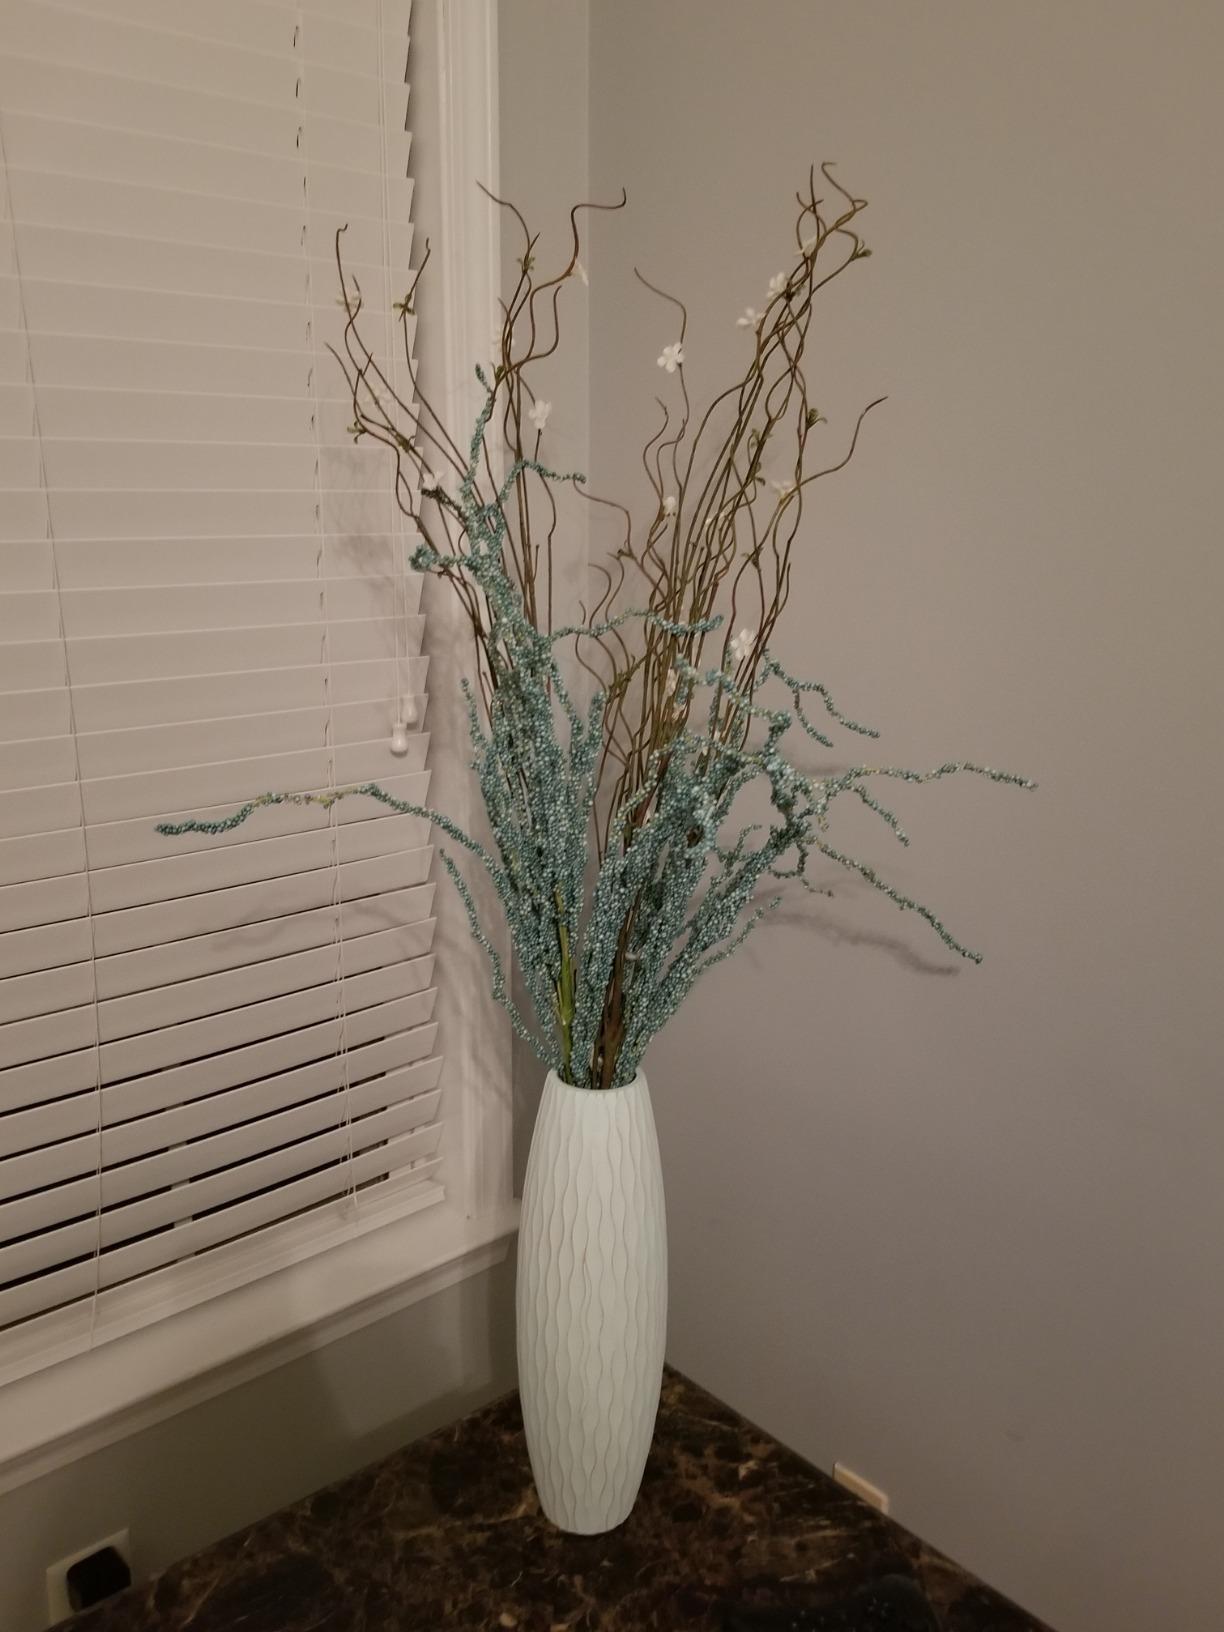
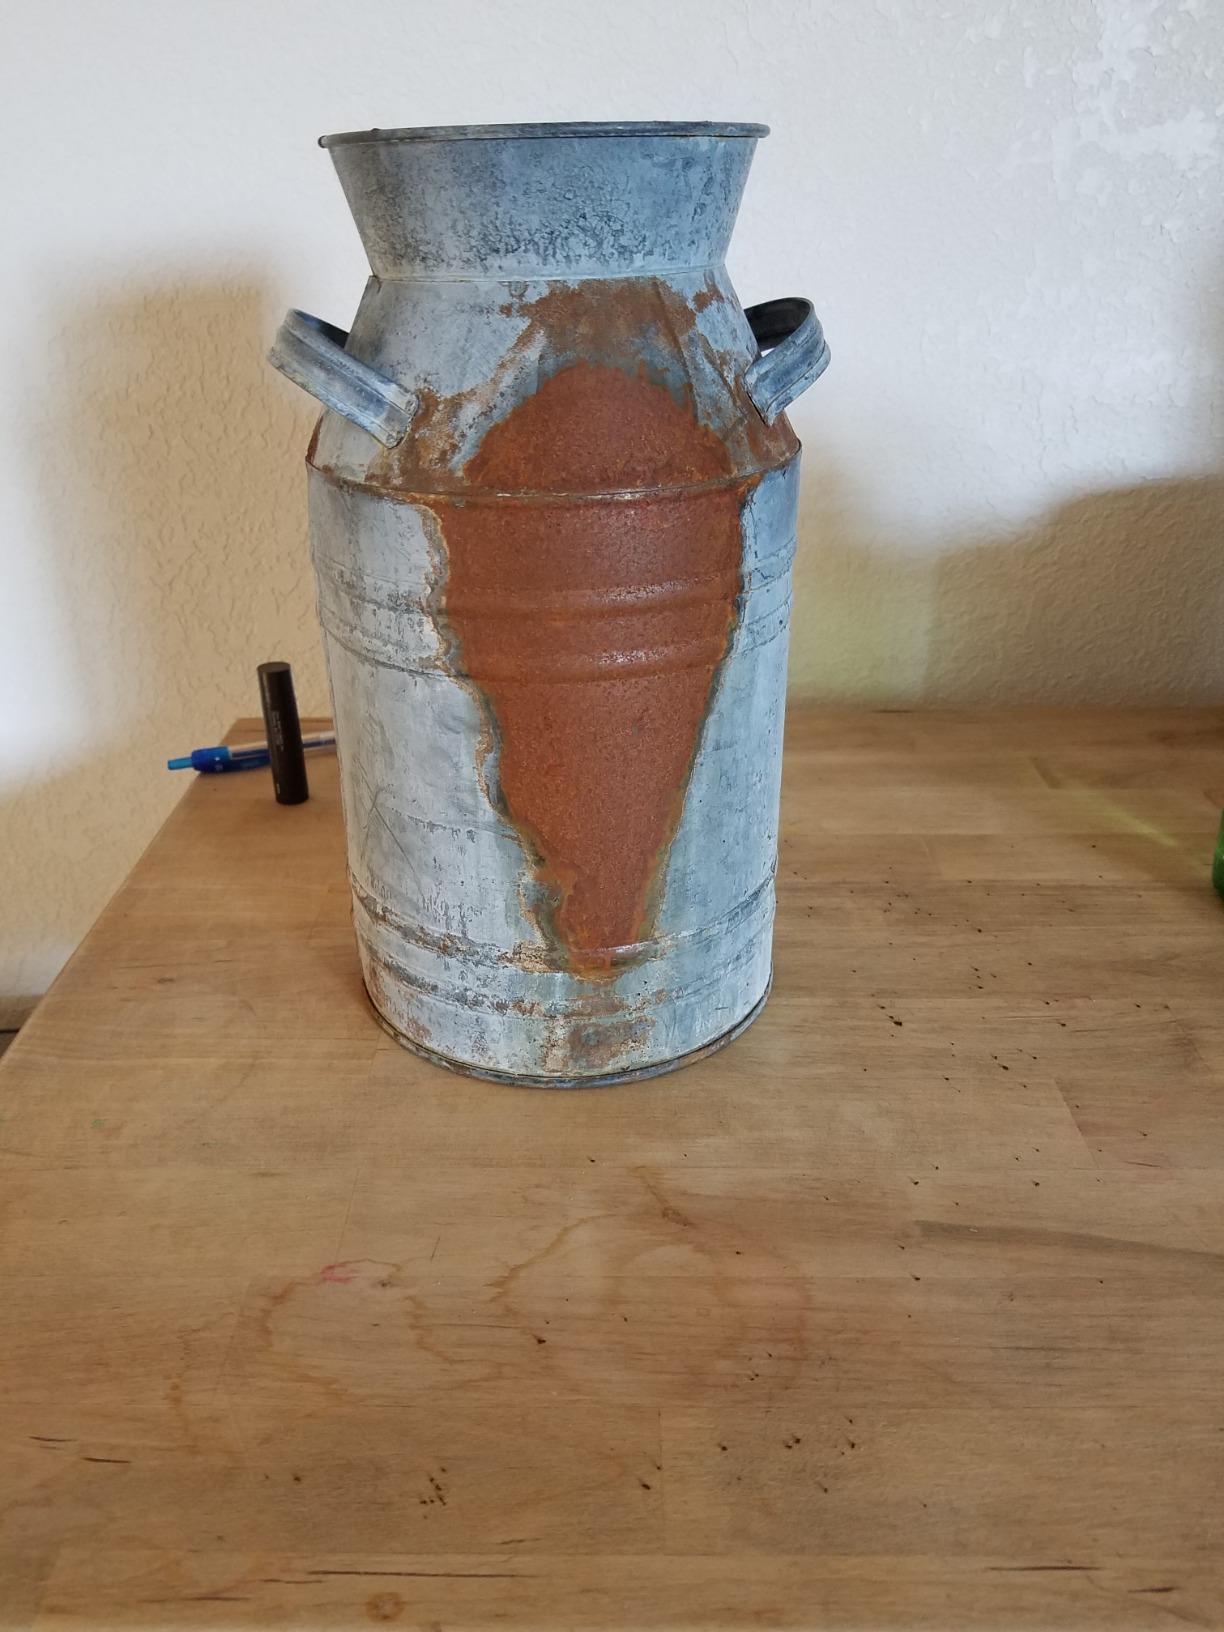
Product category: vase
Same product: no